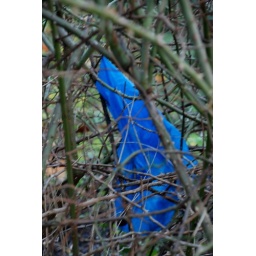
blue bag in tree